Metalzoic

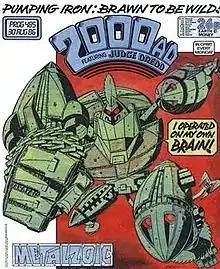
Metalzoic on the cover of "2000AD", art by Kevin O'Neill.

Metalzoic is a graphic novel written by Pat Mills and drawn by Kevin O'Neill which was first published by DC Comics in 1986 as the sixth of the "DC Graphic Novel" line. Later in the same year it was reprinted in serial form in "2000 AD", issues #483–492.